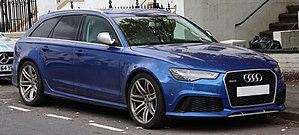
L'Audi RS6 est la version sportive de l'Audi A6 break. Elle est inspirée du concept SportVan présenté en 1985 au salon de Francfort.